Avan Ivan

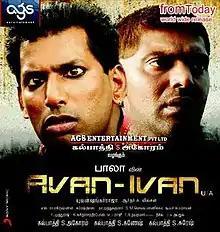

Avan Ivan is a 2011 Indian Tamil-language comedy drama film written and directed by Bala, who with this project attains his fifth feature film. The film stars Vishal, Arya, while G. M. Kumar, R. K., Madhu Shalini, Janani Iyer, and Ambika play supporting roles. The film, produced by Kalpathi S. Agoram's AGS Entertainment, features music by Yuvan Shankar Raja, cinematography by Arthur A. Wilson, and editing by Suresh Urs. Set against the backdrops of Theni, "Avan Ivan" illustrates the relationship between two boisterously playful half-brothers. It was successful at the box office.